Kiran C. Patel

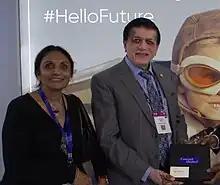
Kiran Patel and his wife Pallavi Patel at Euro PCR 2019

Patel is married to pediatrician Pallavi Patel. They have two daughters and one son, Shilen Patel with whom he jointly purchased English football (soccer) club West Bromwich Albion. Shilen now serves as Chairman of the club.